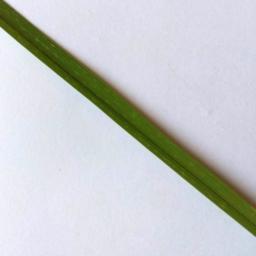
Label: Rice___Healthy